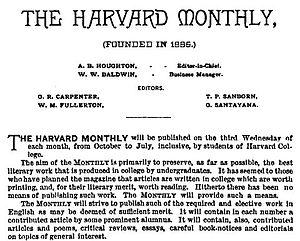
Thomas Parker Sanborn, né le 24 février 1865 et mort le 2 mars 1889, est un poète américain. Fils aîné de l'abolitionniste, Franklin Benjamin Sanborn spécialiste des sciences sociales et mémorialiste du transcendantalisme américain, Thomas devint un ami intime du philosophe George Santayana et fut un modèle pour le protagoniste de l'unique roman de Santayana, Le Dernier Puritain. Avec cinq amis étudiants, Thomas fonde Le Mensuel de Harvard, un magazine littéraire de université Harvard, une université privée américaine située à Cambridge. Le journal débuta en octobre 1885 jusqu'à ce qu'il soit suspendu après le numéro du printemps 1917.